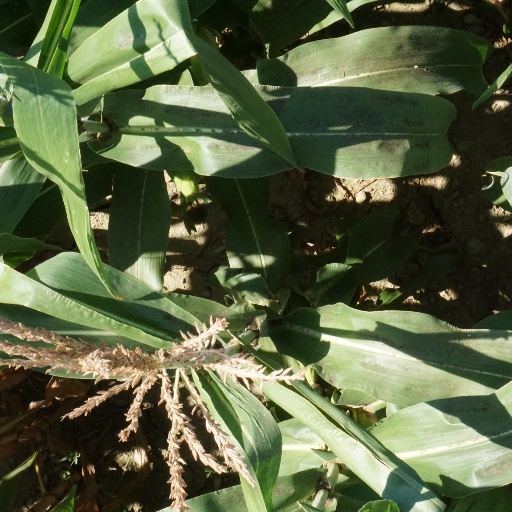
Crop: maize; corn